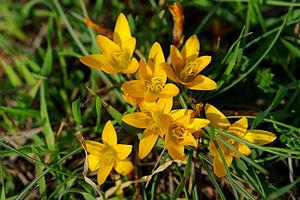
Crocus est un genre botanique de la famille des Iridaceae, qui comprend 90 espèces, dont un tiers fleurit en automne. Les espèces sont en majorité originaires des montagnes de la région méditerranéenne ; la plus grande concentration se trouvant dans les Balkans et en Asie mineure. Font exception Crocus vernus Hill, qui remonte jusqu'en Europe centrale et quelques espèces, notamment Crocus alatavicus Semenova & Reg. et Crocus korolkowii Regel ex Maw, originaires des montagnes d'Asie centrale.